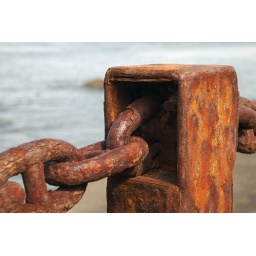
Focus on the orange hues of rust against the blue hues of the hazy San Francisco Bay.